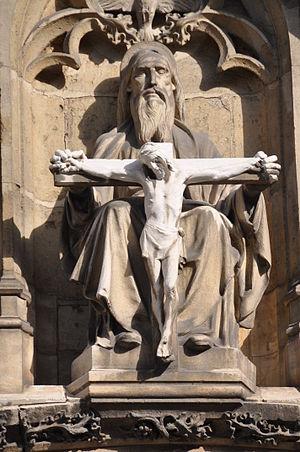
Statue du Christ a l'entrée de ND de la Chapelle (Bruxelles)
L’église Notre-Dame de la Chapelle est une église belge située dans le quartier historique de Bruxelles les Marolles. C'est l'un des monuments de la ville dont les racines historiques sont les plus anciennes.